Alfred Clunies-Ross

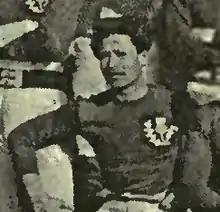

Alfred Clunies-Ross (c.1851 – 28 February 1903) was a rugby union international who represented Scotland in the first international rugby match in 1871.